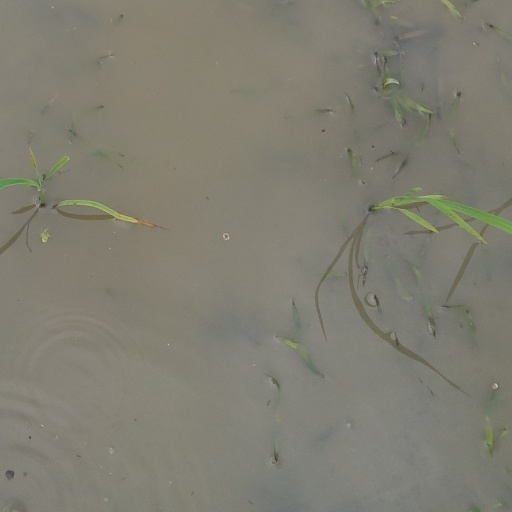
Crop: rice